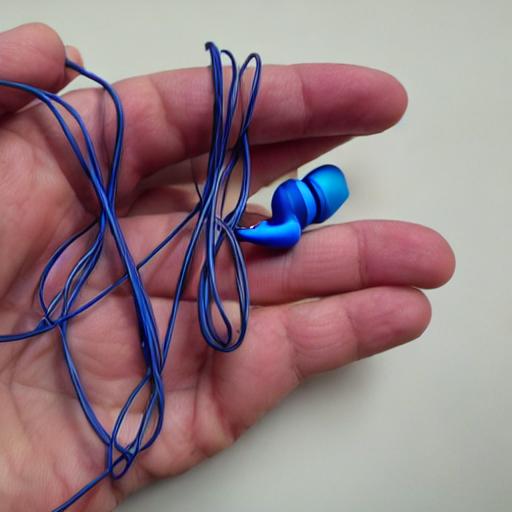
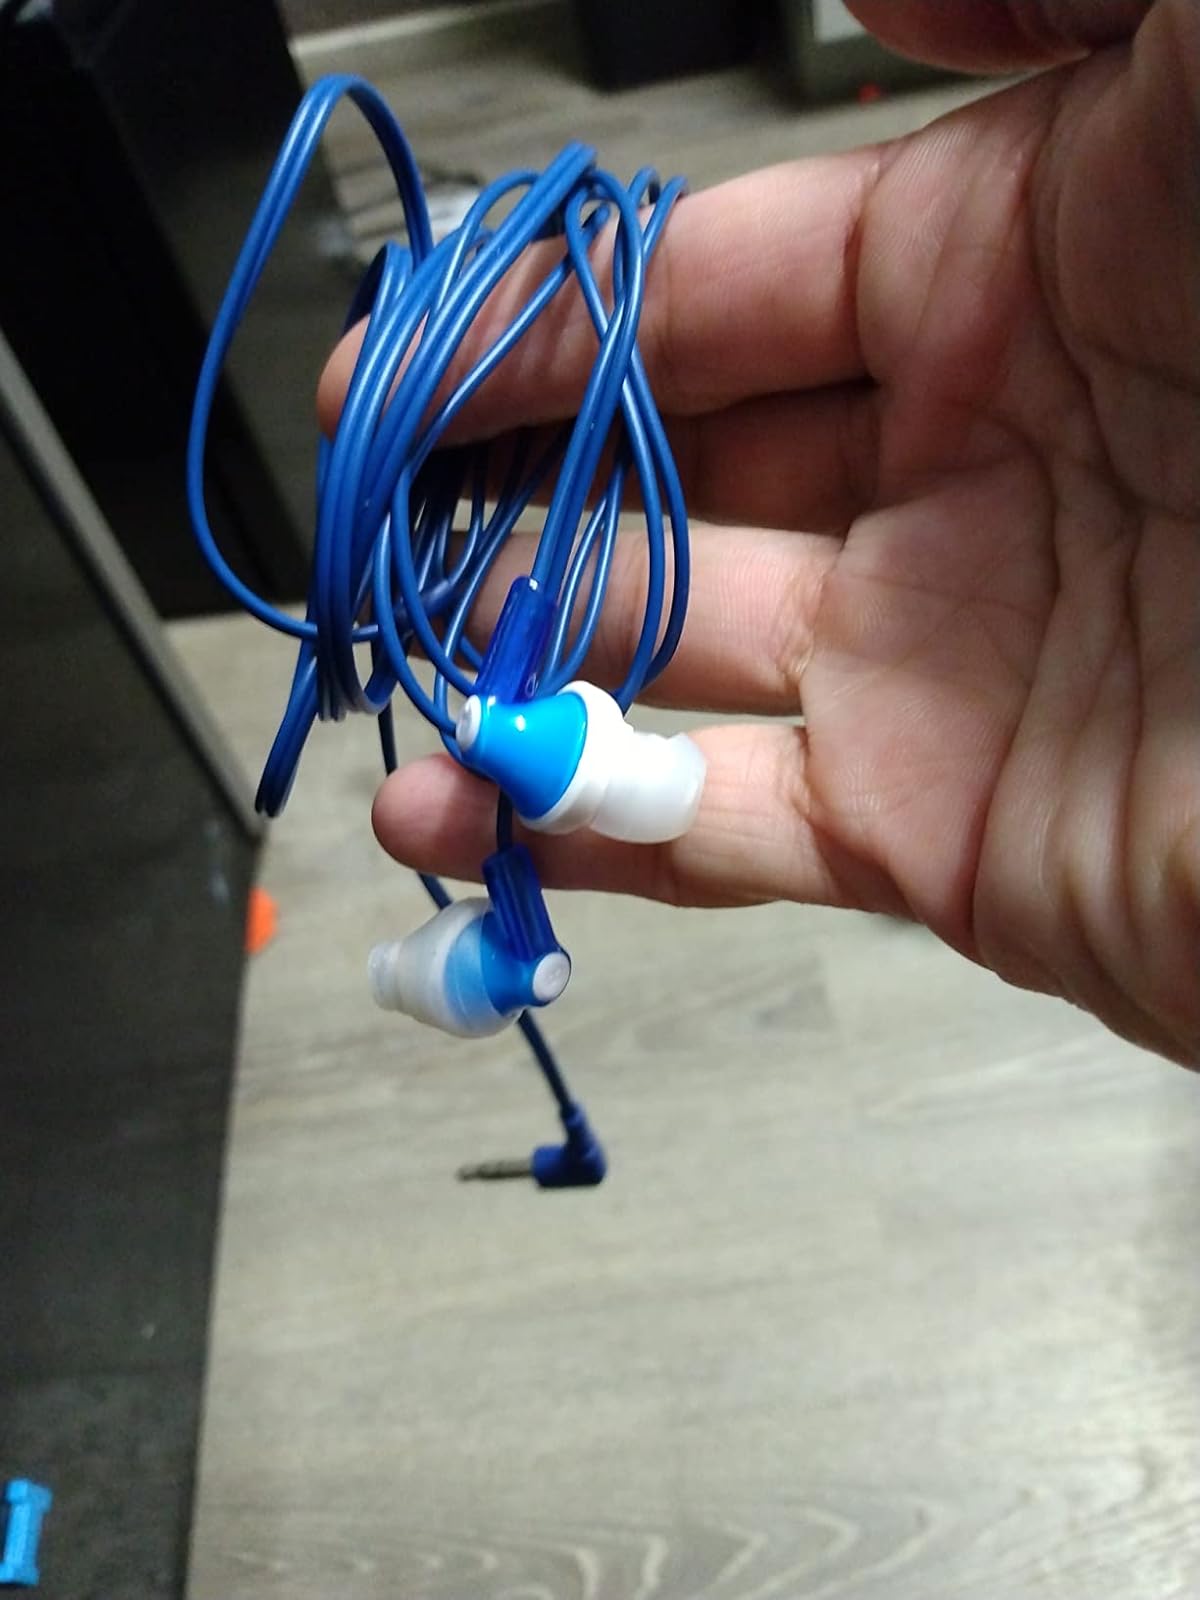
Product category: earbuds
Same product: no